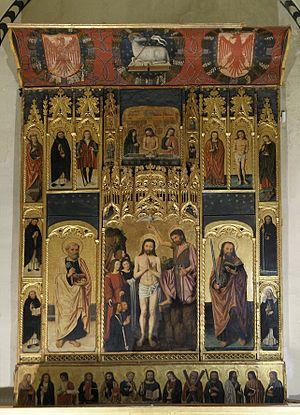
Eglise du Couvent des Dominicains - Rétable du Baptême du Christ (sans bandes latérales) - Attribution peu contestable à Louis Bréa (1495)
Ludovico Brea, ou Louis Bréa, ou Ludovic Bréa, né vers 1450 à Nice, et mort vers 1522-1525, est un peintre italien actif à Nice, dans l'arrière-pays niçois, à Gênes et sur la Riviera ligure. Il fait partie des peintres primitifs niçois.